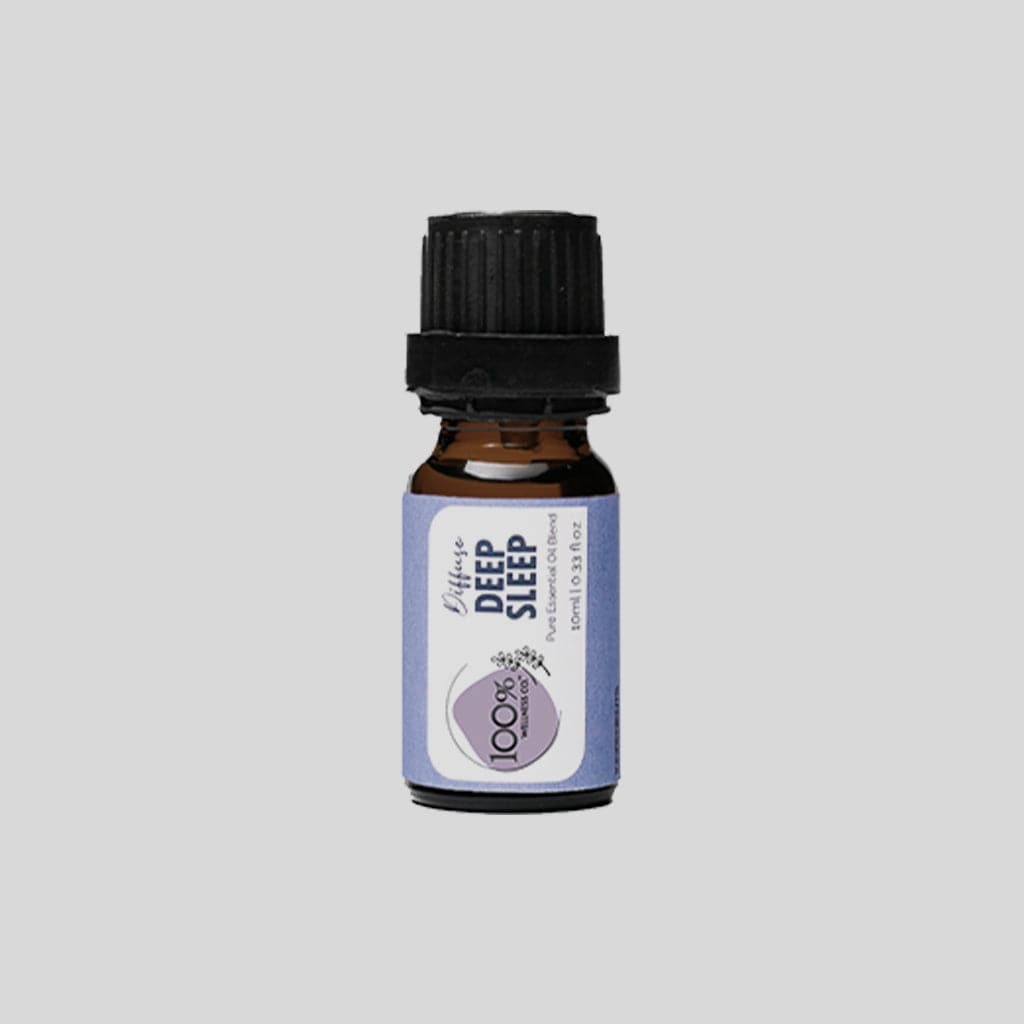
100% Wellness Co Diffuse Deep Sleep
Struggling with lack of sleep? Our Diffuse Deep Sleep is what you’re looking for! This blend’s warm and soothing aroma will help you drift off to sleep and it will give your room the ultimate cozy vibe that you desire! Its sedative effects ease the mind and body, help you relax, and improve sleep quality. It is even known to increase your sleep time and alleviate daytime alertness.
Brand: 100% Wellness Co
Category: Health & Beauty > Personal Care > Sleeping Aids